2010 Toronto Blue Jays season

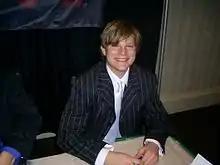
Adam Lind signed a four-year contract extension through 2013 with three club options that could go through 2016.

On March 22, Shaun Marcum was named the opening-day starter for the Toronto Blue Jays. This was Marcum's first opening day start of his career. Brian Tallet was later named the Day 2 starter, ahead of Ricky Romero. Tallet is the probable home opener starter. On April 3, Adam Lind signed a long-term contract with the Jays that could keep him with the club until 2016. Lind signed a four-year deal that will keep him in Toronto until at least 2013, with three club option years that could keep him in Toronto until the end of the 2016 season. On April 12, Aaron Hill was placed on the DL with a tight hamstring.